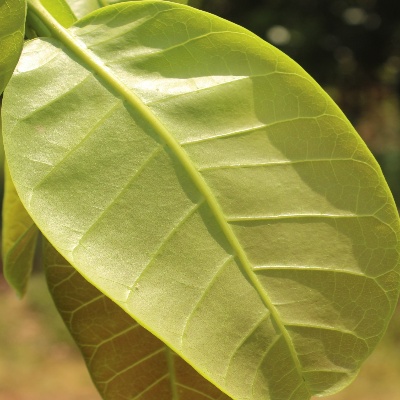
Crop: Cashew
Condition: healthy